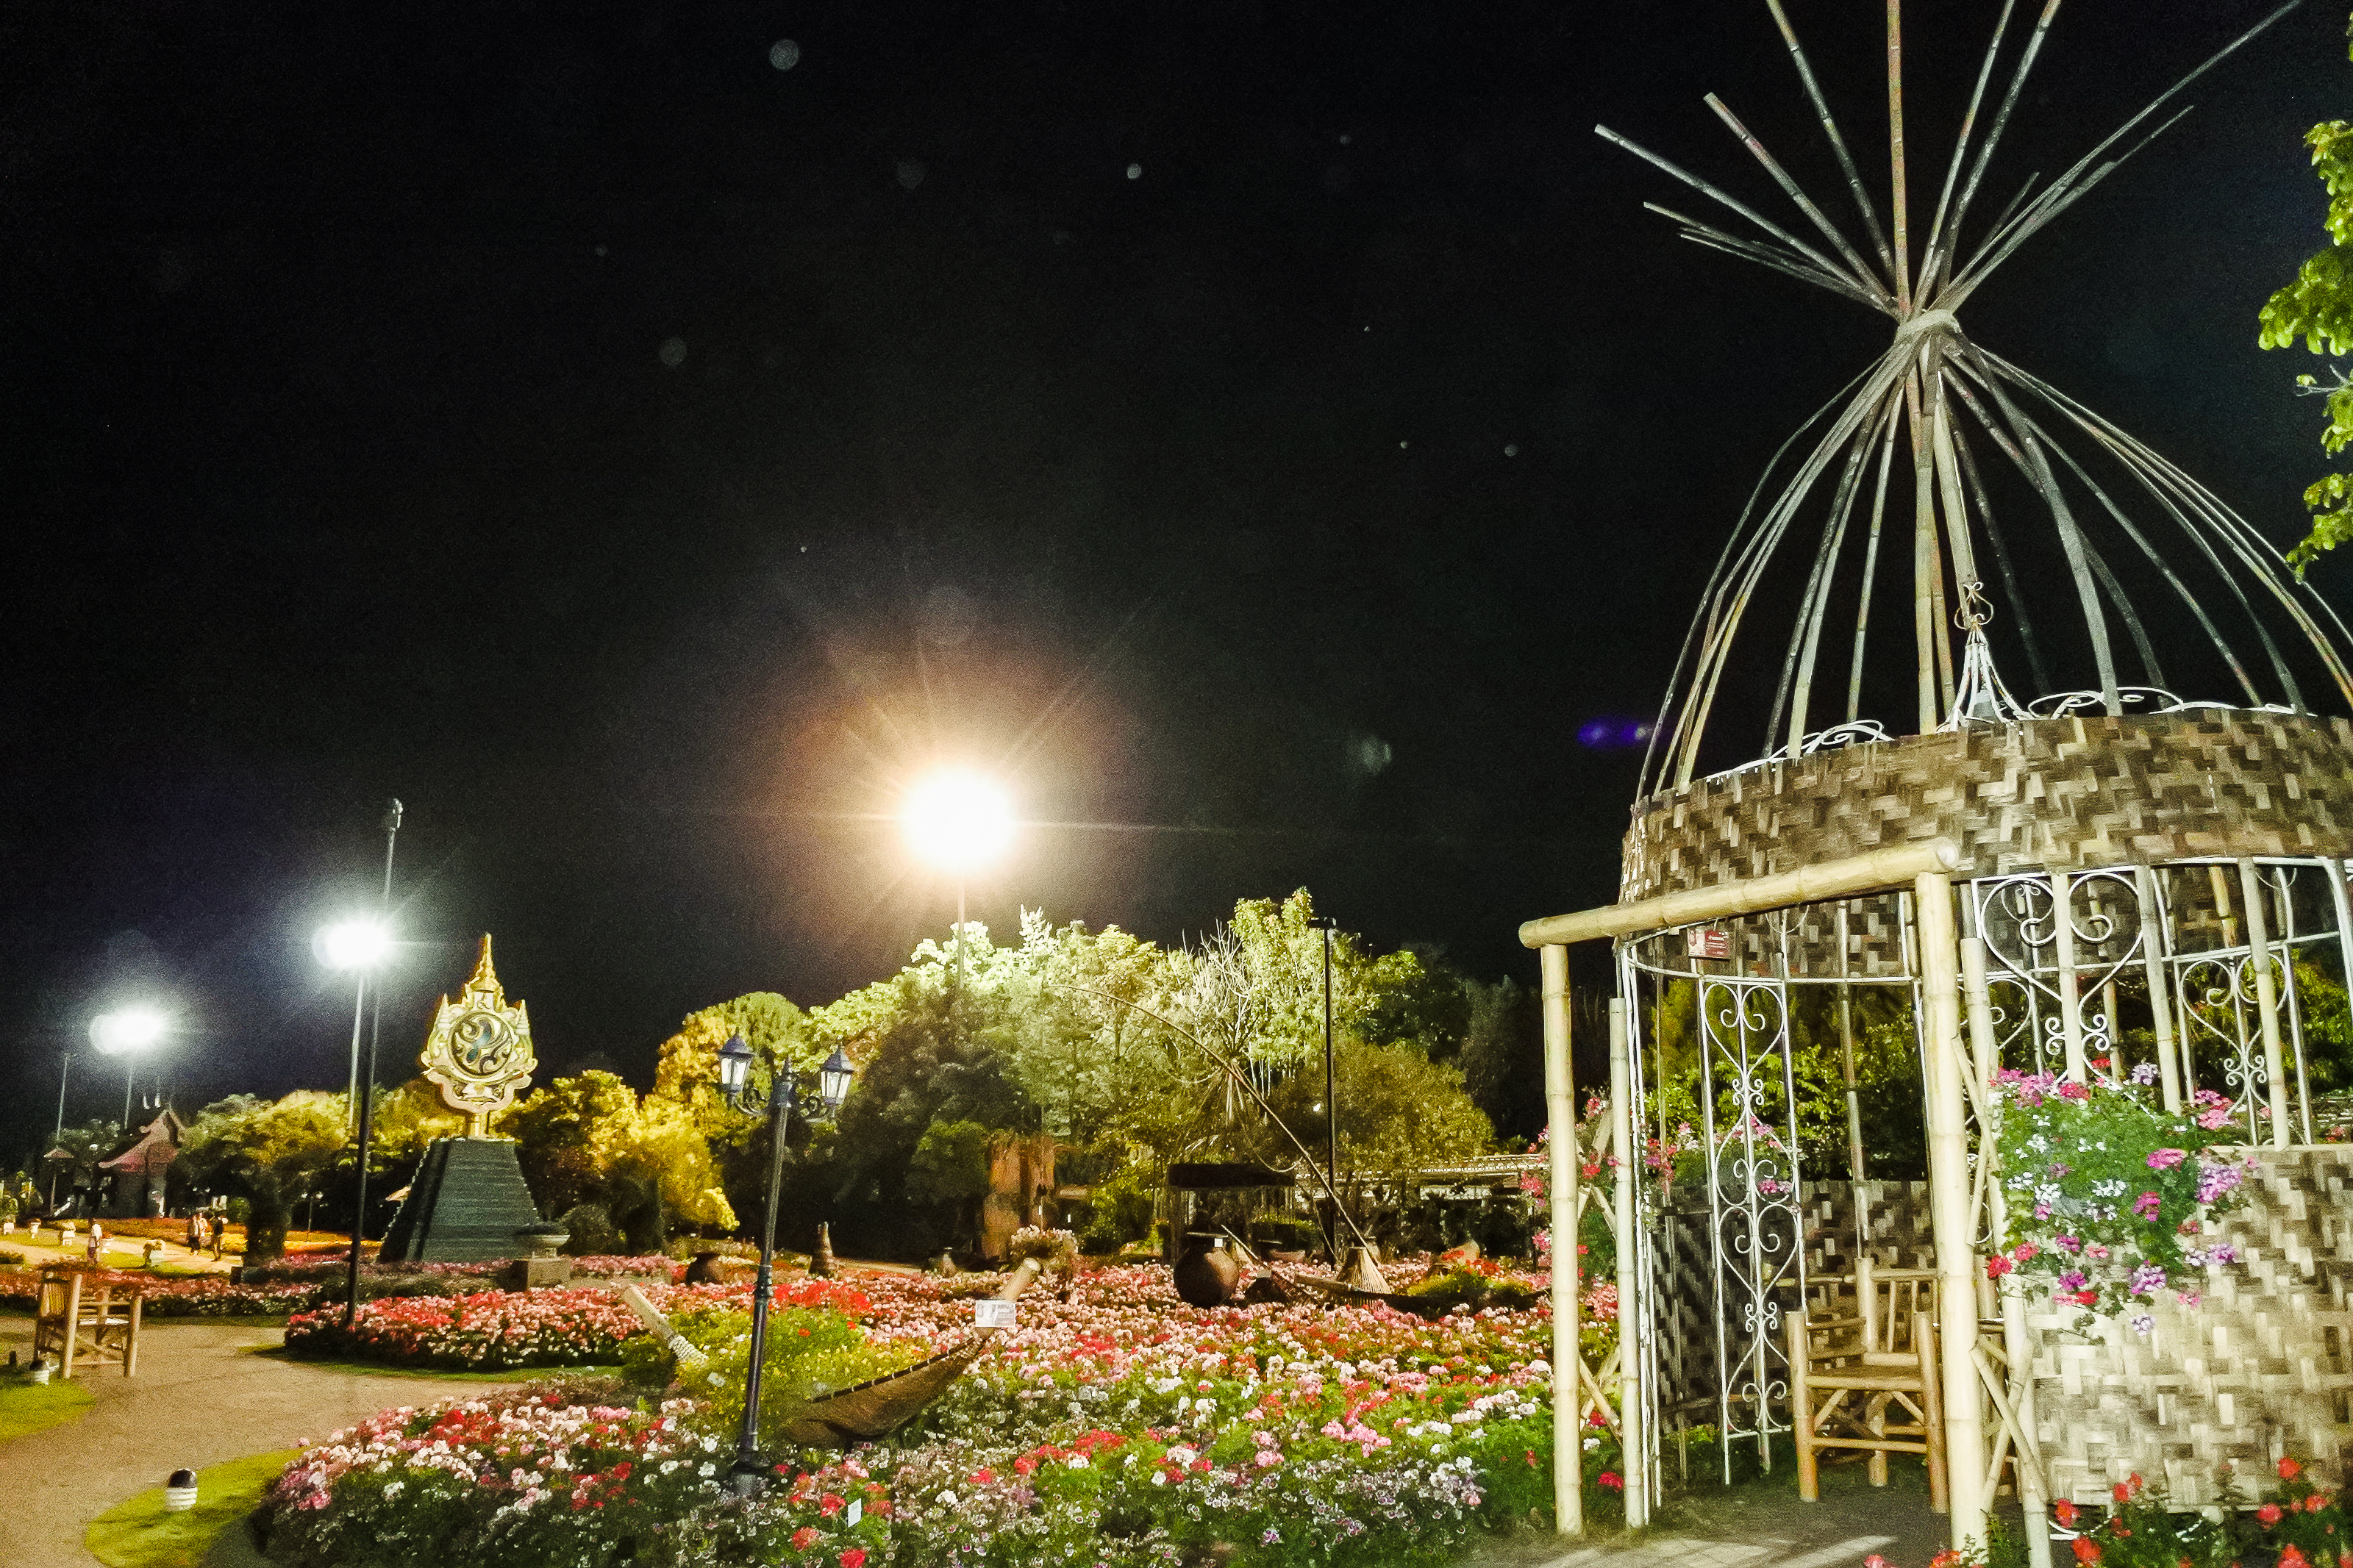
castle, dusk, flora, scenic, building, scene, beautiful, view, botanical, pavilion, thailand, landmark, palace, sky, reflection, thai, water, shrine, traditional, cultral, lake, southeast, pond, gardens, destination, regal, scenery, mai, place, expo, park, architecture, exhibition, famous, historic, nature, moat, asia, asian, chiang, outdoors, culture, sunset, temple, garden, evening, travel, royal, ratchaphruek, night, lighting, light, botany, tree, grass, botanical garden, plant, house, photography, light fixture, landscape, flower, tourist attraction, street light, home, gazebo, city, landscaping